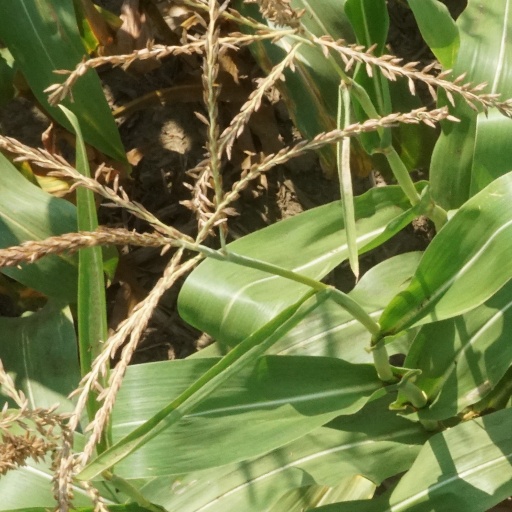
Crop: maize; corn